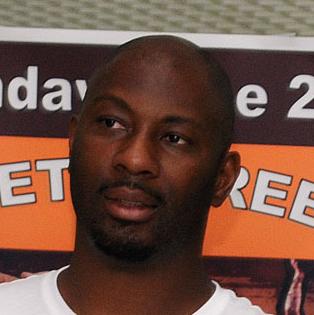
Age: 39